Stefan Ramułt

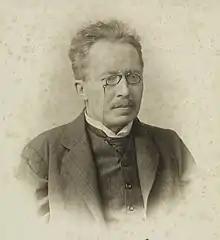
Stefan Ramułt in 1913

Stefan Ramułt (22 December 1859 – 24 December 1913) was a Polish scholar who specialized in the language and culture of the Kashubians.